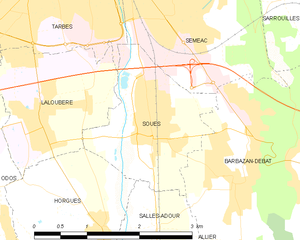
Carte des communes françaises
Soues est une commune française située dans le département des Hautes-Pyrénées, en région Occitanie.